2008 Kansas City Royals season

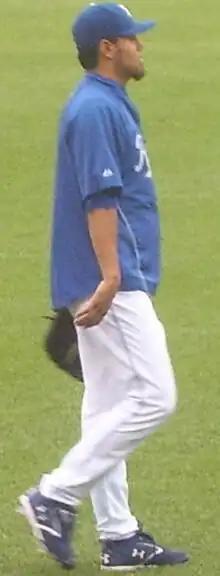
Joakim Soria was chosen as the Royals' lone representative in the 2008 MLB All-Star Game. He finished the season with 42 saves.

Joakim Soria was selected to be the Royals' lone representative in the 2008 Major League Baseball All-Star Game, and José Guillén was named to the All-Star Final Vote ballot. Guillén was involved in a heated argument with pitching coach Bob McClure before the team's July 5 game against the Tampa Bay Rays, but was not penalized for his actions.